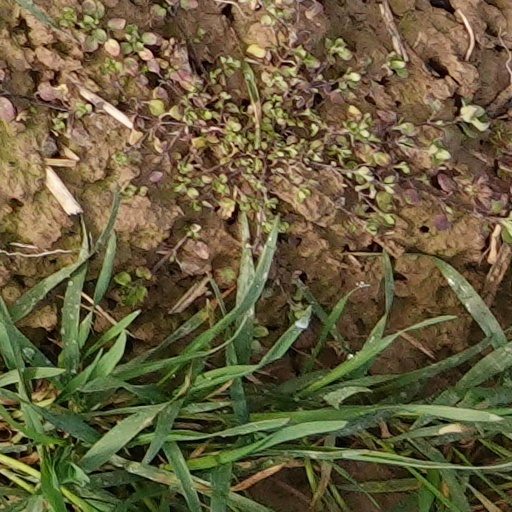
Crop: wheat